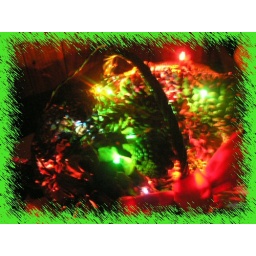
Photo of my Christmas basket edged in green spray strokes